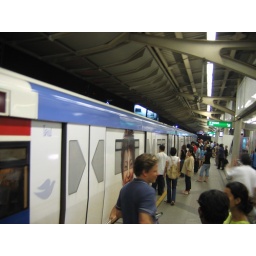
Bangkok's SkyTrain is a huge relief to its traffic woes. That's David in the blue shirt I'm talking to.